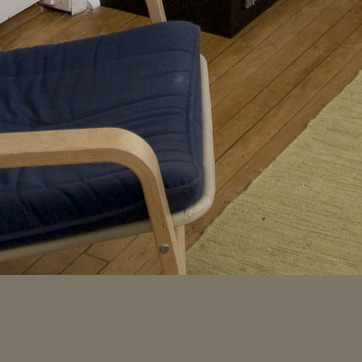
Material: fabric